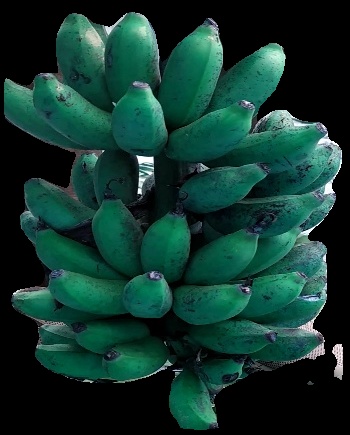
Variety: rasbale
Grade: grade3